Glenville shootout

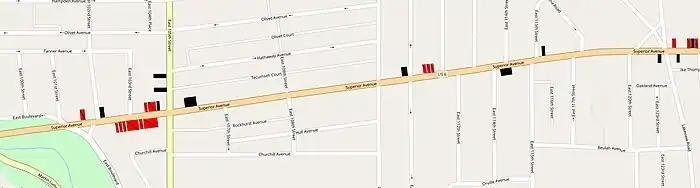
Businesses looted (in black) and looted as well as burned (in red with slash) along Superior Avenue between E. 100th and E. 125th Streets during the first night of the Glenville riots.

Crowds began to gather on Superior Avenue, a major city thoroughfare two blocks north of the gun battle, almost as soon as the shooting started. As police vehicles began racing down Superior Avenue to reach E. 120th Street, E. 123rd Street, Lakeview Road, and E. 124th Street, the crowd began throwing rocks at police and jeering them. At 9:15 PM, Mayor Stokes called Ohio Governor Jim Rhodes to inform him that a riot in Cleveland was likely. The governor called Major General Sylvester Del Corso, Adjutant General of the Ohio Army National Guard, and had the National Guard placed on alert. By 9:30 PM, the crowd numbered close to a thousand, mostly young adult, teenage, and pre-adolescent African American males. About this time, the Glenville riots broke out. A Molotov cocktail hit a marked police vehicle, causing it to burst into flames. A commercial panel truck, driving down Superior Avenue, was stopped by the crowd, the white driver brutally beaten, and the truck overturned and set afire. A black Cleveland Police officer, Herbert Reed, was pulled from his vehicle and savagely beaten. Two television news vehicles were also set aflame.